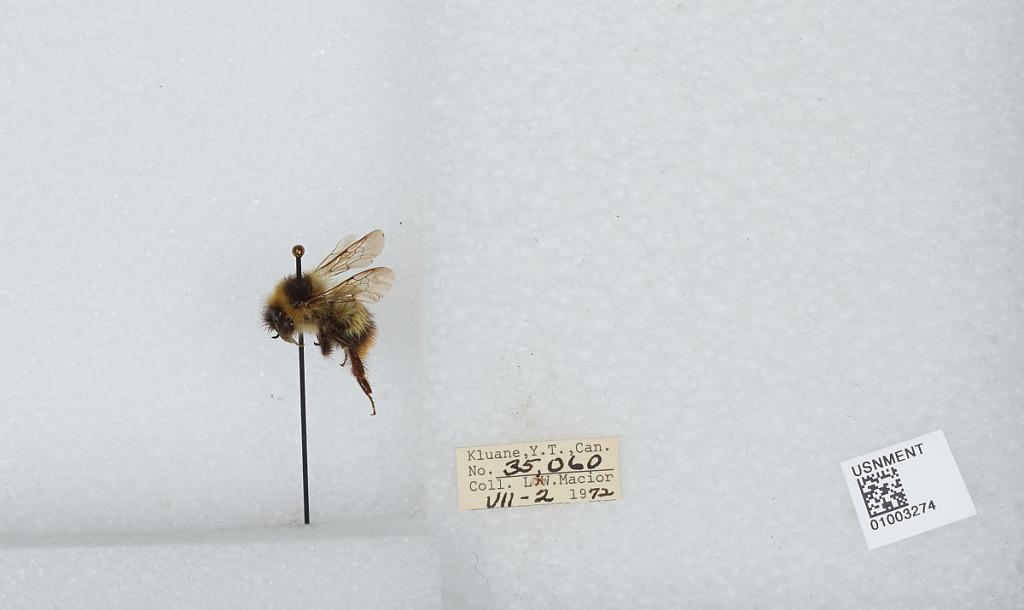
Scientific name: Bombus (Pyrobombus) frigidus Smith
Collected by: L. Macior
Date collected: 1972-7-2
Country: Canada
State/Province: Yukon Territory
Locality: Kluane
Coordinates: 60.75, -139.5